Impossible Road

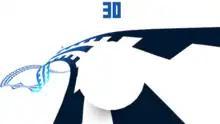
In "Impossible Road", the player controls a ball through an endless road.

The player is tasked with keeping a white ball (called "The Vessel") on the road for as long as possible without falling off. The road has procedurally generated twists, turns and dives and is endless. The player controls the ball by tapping (with two fingers) left or right on the screen. Each time the player passes a numbered checkpoint line, the player gains a point (several if they missed some checkpoints in between). The player can "cheat" and fall off the road and land on a road section further on the road. When the player dies (after several seconds of free fall), the player is presented with the option to play again. The player can see how many checkpoint lines they crossed and how many they skipped.